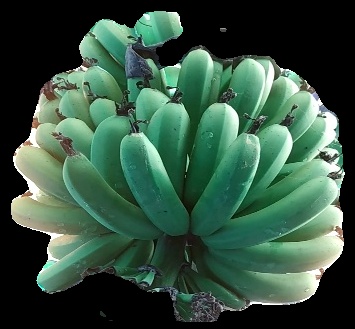
Variety: pachbale
Grade: grade1